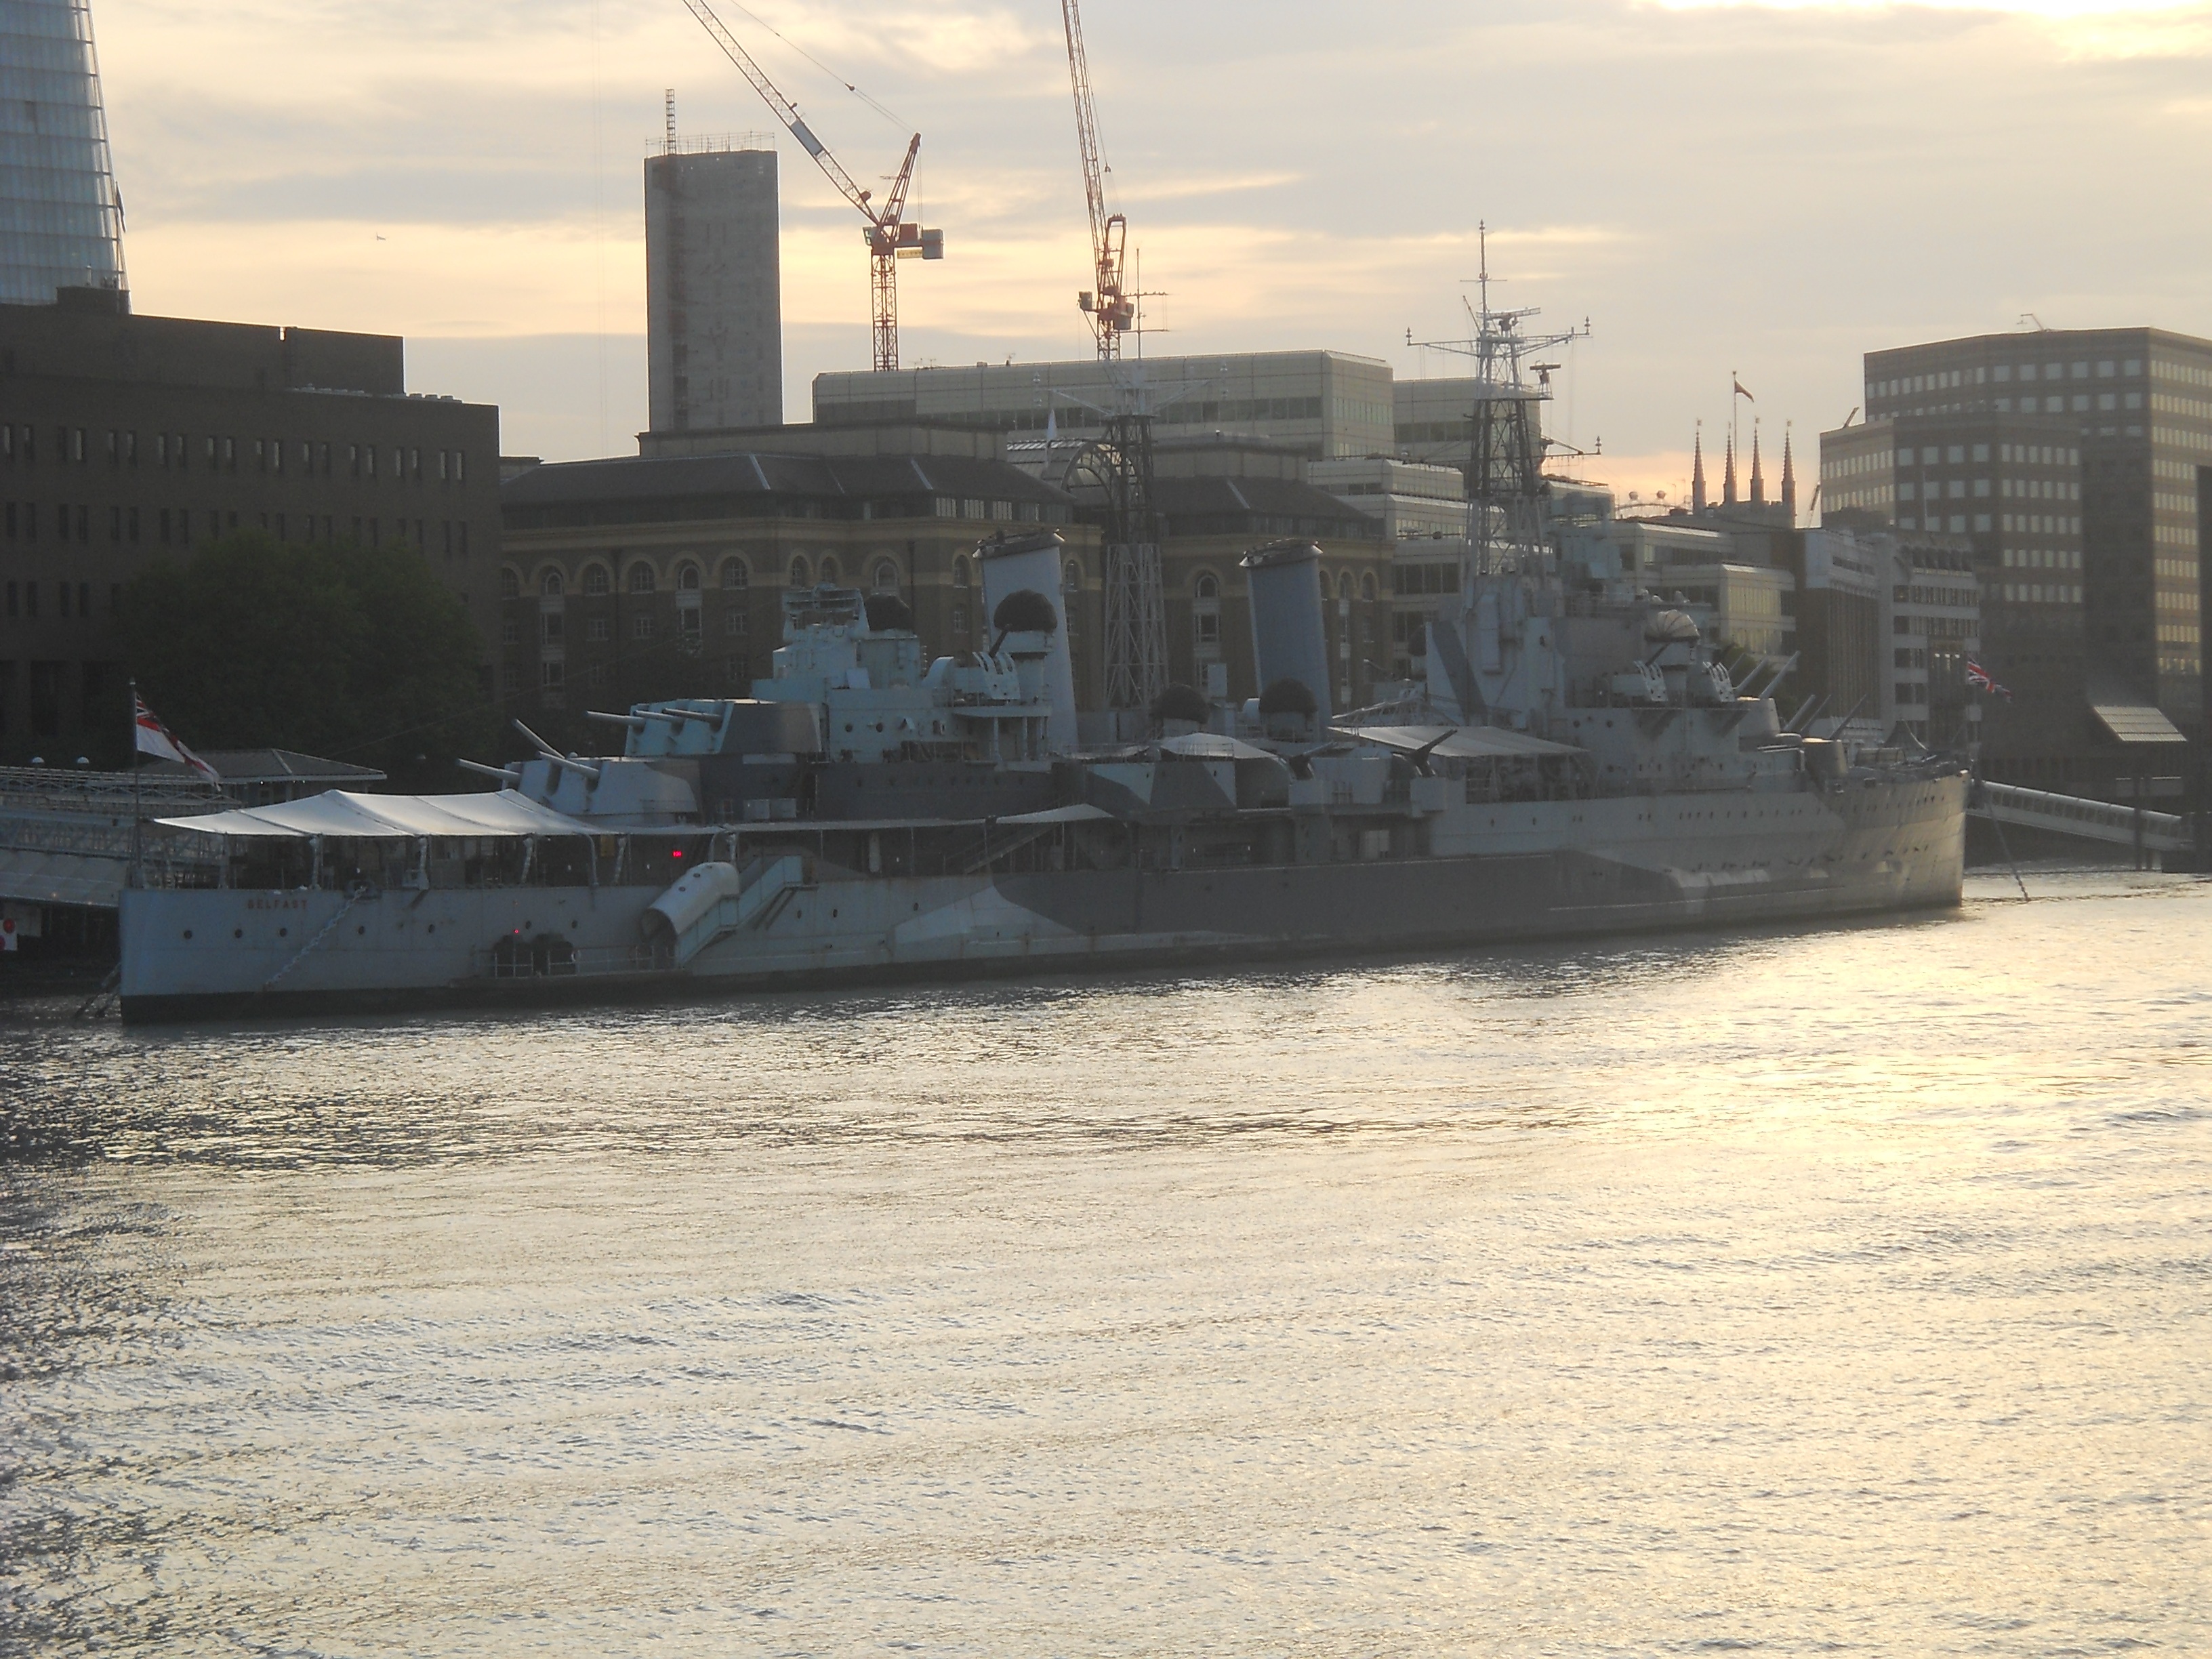
sea, coast, water, boat, ship, vehicle, port, clouds, ships, cargo, navy, watercraft, warship, battleship, frigate, destroyer, naval ship